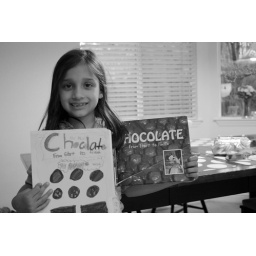
She could pick any non-fiction book in the library to do her report on. She is definitely my daughter.